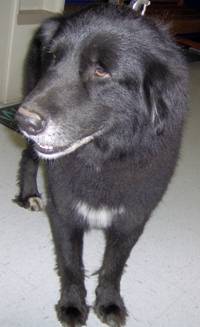
Label: dog